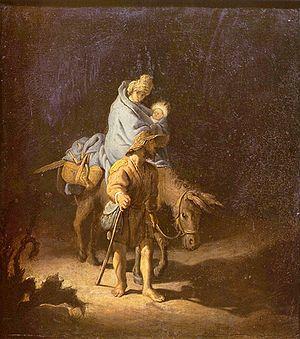
Schau, lieber Gott, wie meine Feind est une cantate religieuse de Johann Sebastian Bach composée à Leipzig en 1724.
L'Église catholique propose une réflexion propre sur l'accompagnement des migrations humaines, à travers plusieurs documents magistériels, et de nombreuses initiatives locales ou centralisées.